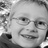
Emotion: happy